Horben Castle

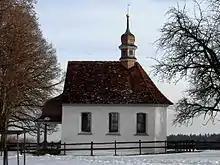
Horben chapel

Horben Castle is a castle in the municipality of Beinwil (Freiamt) in the canton of Aargau. It is located at an elevation of in the "Horben-Hochebene" near the border with the Canton of Lucerne.